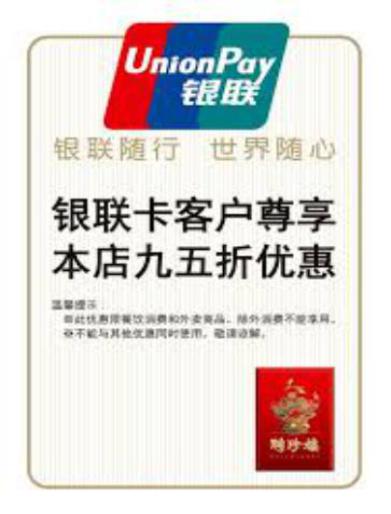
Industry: Others